Roman Catholic Diocese of Tortosa

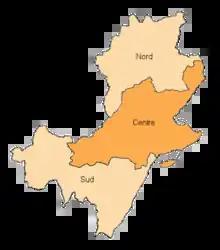
Zones of the diocese.

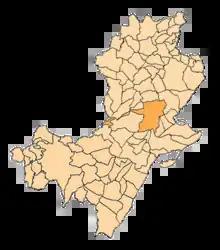
Territorial municipal divisions of the diocese

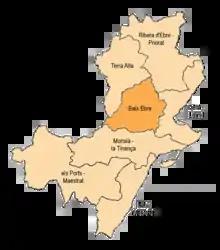
Territorial Archpriest divisions of the diocese

The Diocese of Tortosa is a Latin church diocese of the Catholic Church covering the south of Catalonia and the north of the Valencian Community. It is a suffragan diocese of the Archdiocese of Tarragona.